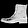
Label: Ankle boot